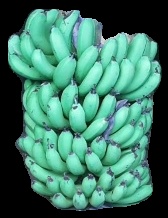
Variety: pachbale
Grade: grade1